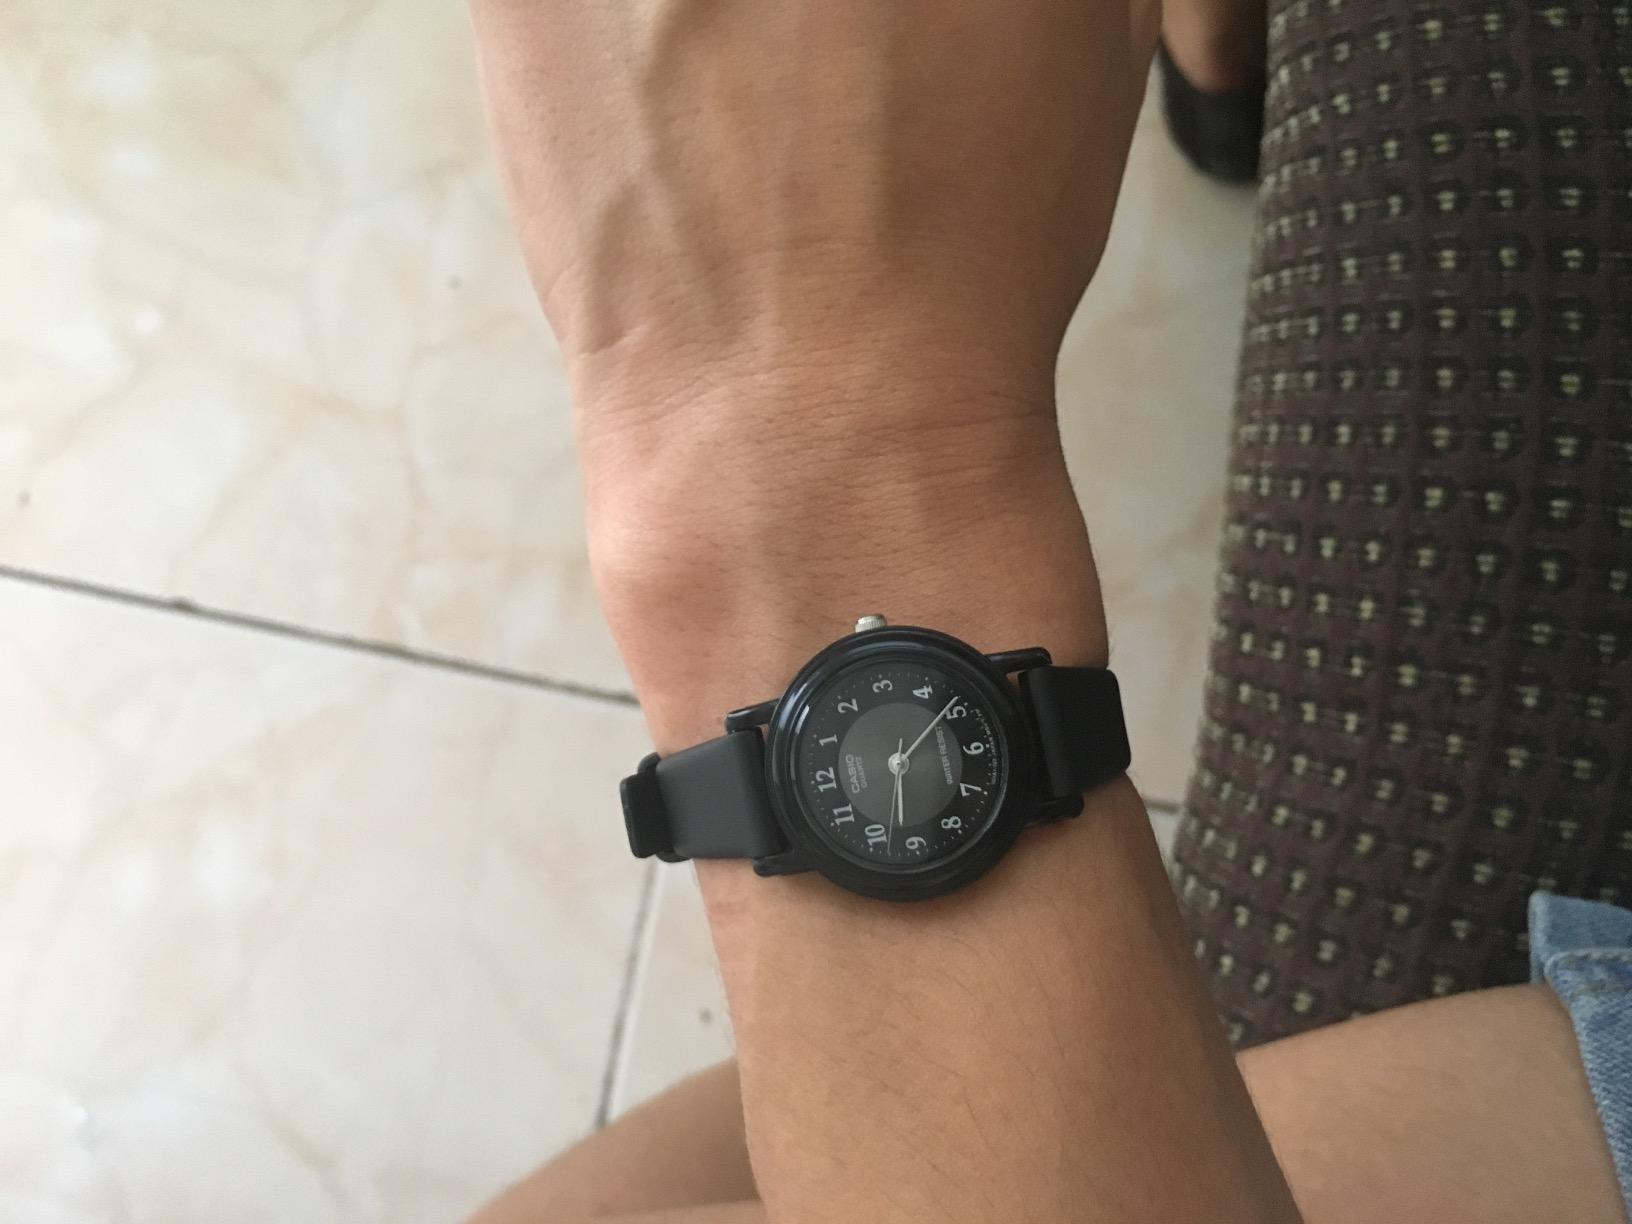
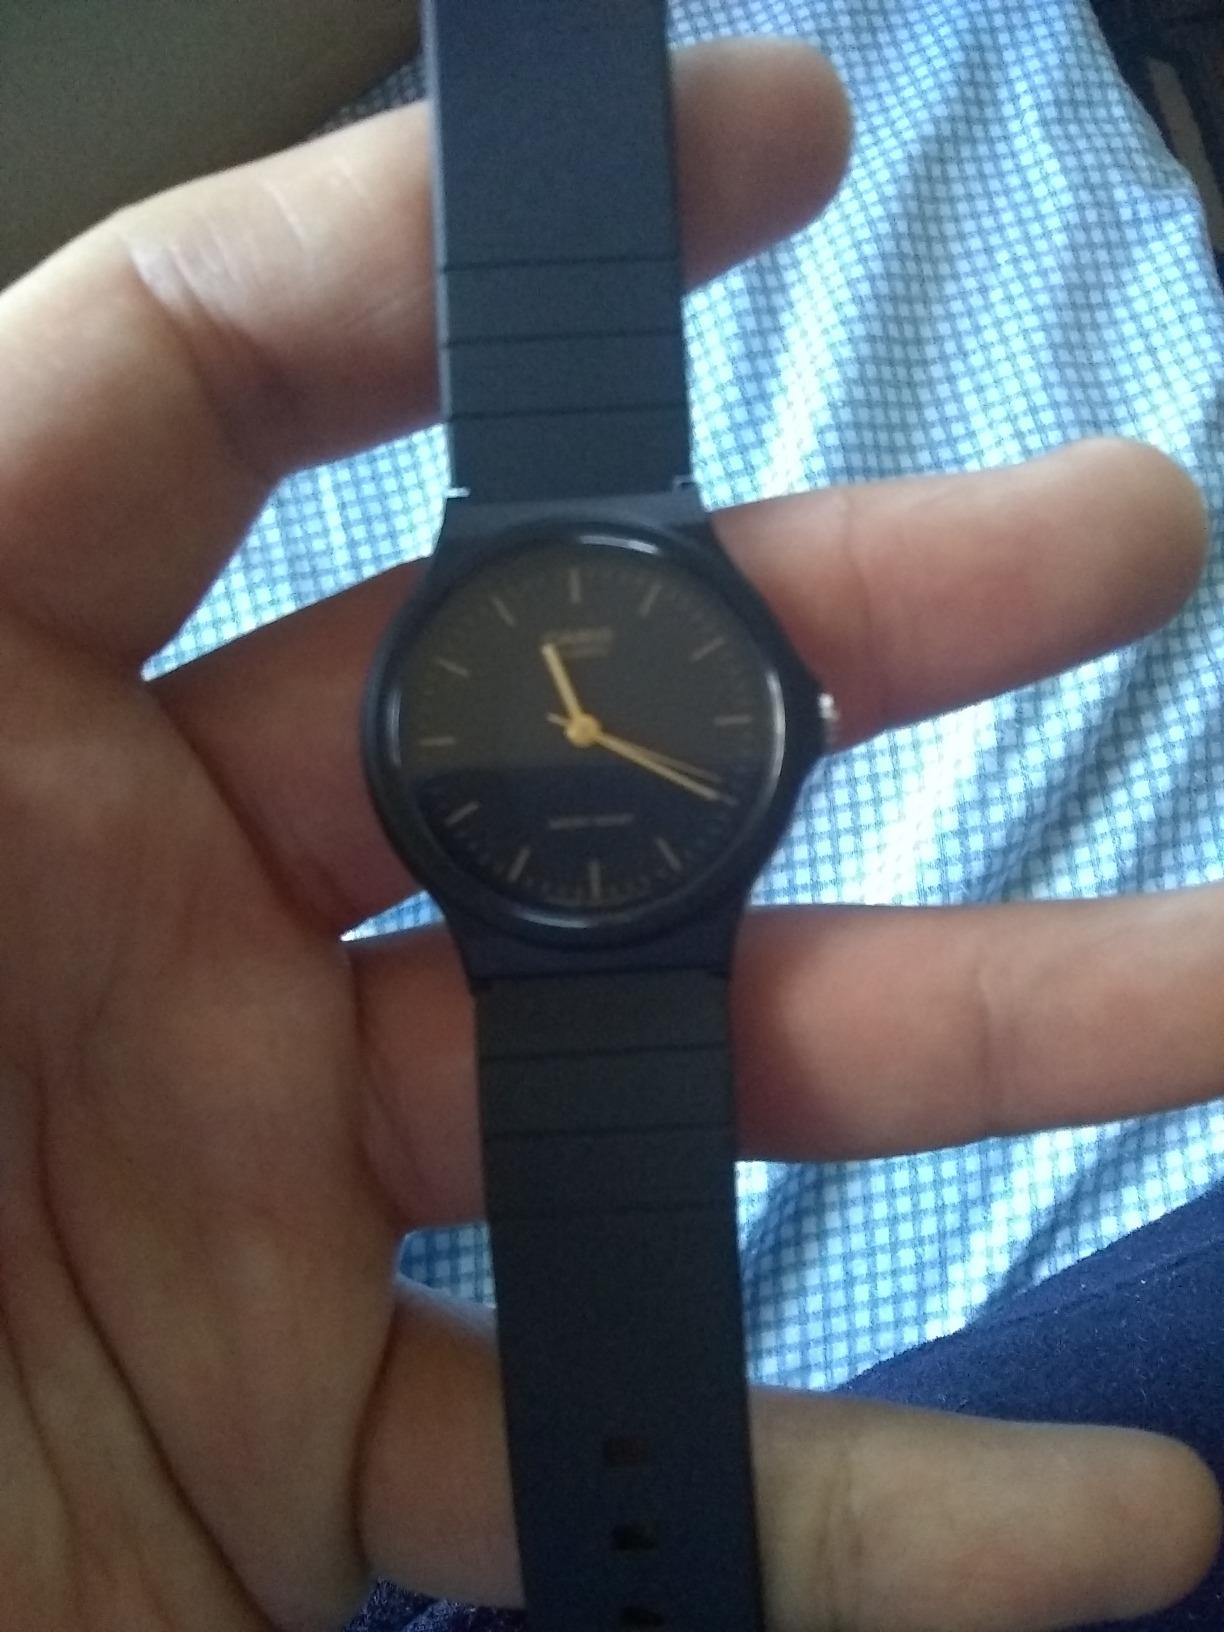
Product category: accessories_watch
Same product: no